John Wallace (American football coach)

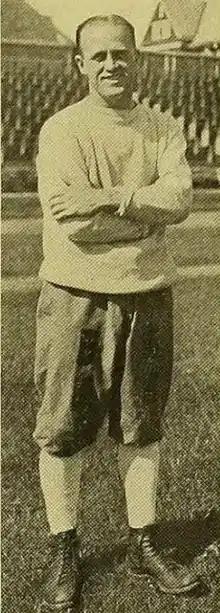
Wallace from "The 1928 Scarlet Letter"

John H. Wallace was an American football coach. He served as the head football coach at Rutgers University from 1924 to 1926. In his first season, the team went 7–1–1 and Wallace was signed to a three-year contract. But over the next two years the team's fortunes sagged, and in February, 1927, the Rutgers University Athletic Board replaced Wallace. His overall record was 12–14–1 in three seasons. In March 1928, Wallace hired a former Bergen County prosecutor to pursue a legal claim that the university had violated the terms of the three-year contract.